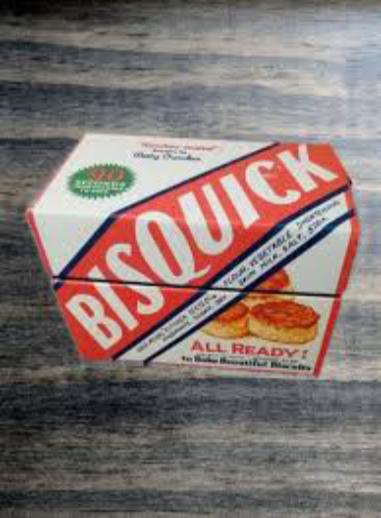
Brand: Bisquick
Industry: Food